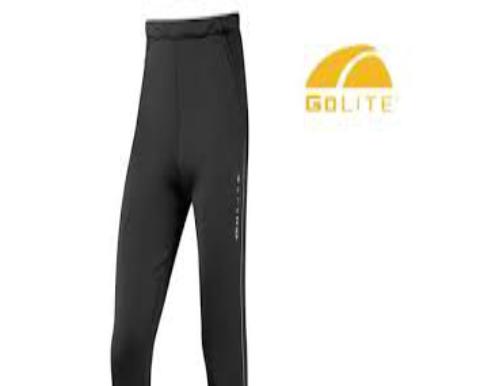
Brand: Golite
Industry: Clothes